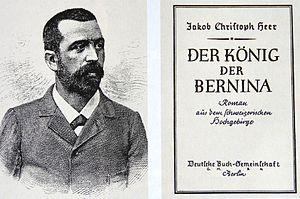
Le piz Bernina, ou anciennement Monte Rosso di Scerscen en italien, est un sommet des Alpes, situé en Suisse, dans le canton des Grisons. Avec ses 4 049 m d'altitude, il est le point culminant de la chaîne de la Bernina et de toutes les Alpes orientales, dont il est le seul sommet de plus de 4 000 mètres. La frontière avec l'Italie passe en contrebas du sommet, sur la Punta Perrucchetti également appelée la Spedla.